Luo Binwang

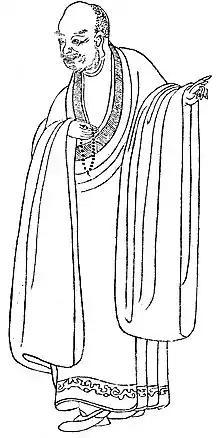
Image depicting Luo Binwang

Luo Binwang (ca. 619–684?), courtesy name Guanguang (觀光/观光), was a Chinese poet of the Tang dynasty. His family was from Wuzhou, modern Yiwu, Zhejiang, but he was raised in Shandong. Luo is grouped with Lu Zhaolin, Wang Bo, and Yang Jiong as the Four Paragons of the Early Tang, the most outstanding poets of their time.